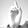
ASL letter: D